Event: Nepal Earthquake
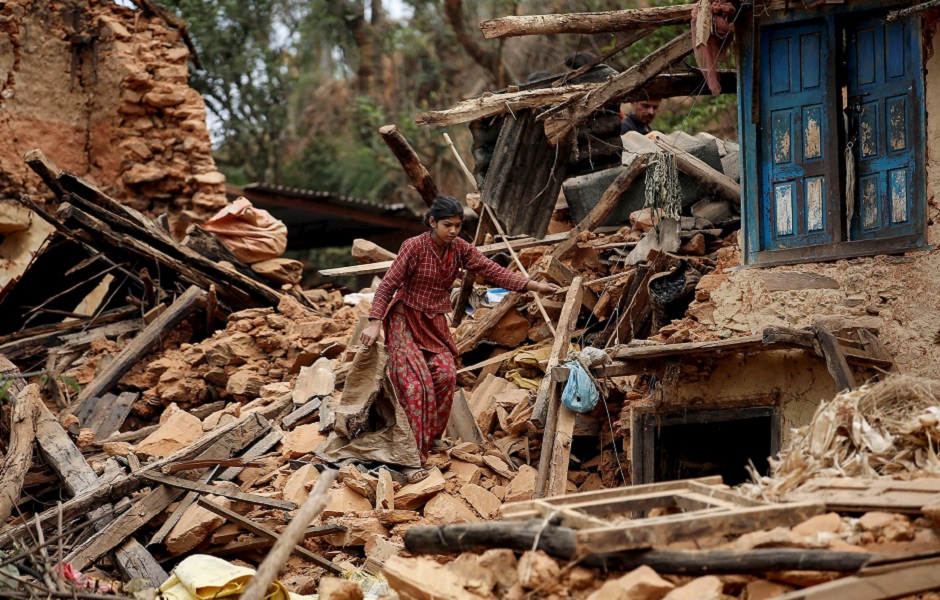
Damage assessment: damage